Question: Please indicate a possible affordance area of the sit_on_bench that can be used for sitting
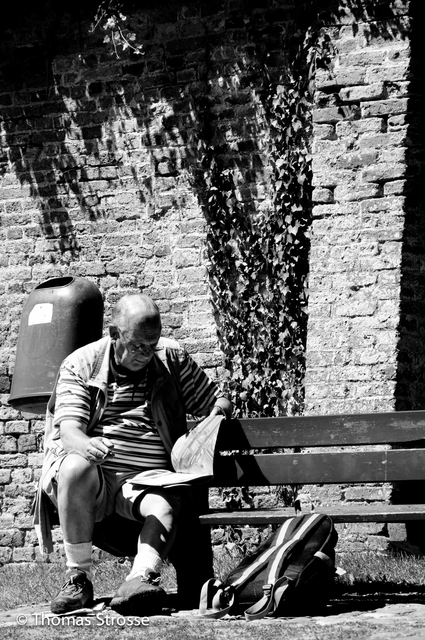
Answer: [66.315, 501.35, 424.996, 538.524]